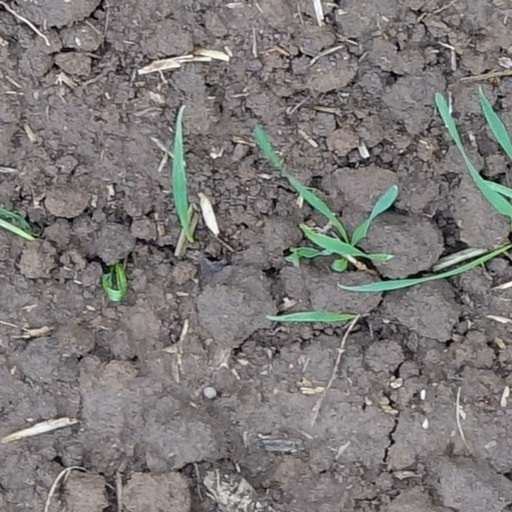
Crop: wheat